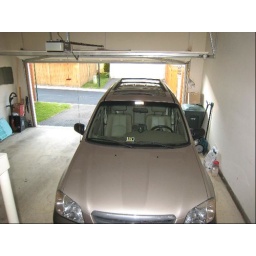
Two car garage located in back of house